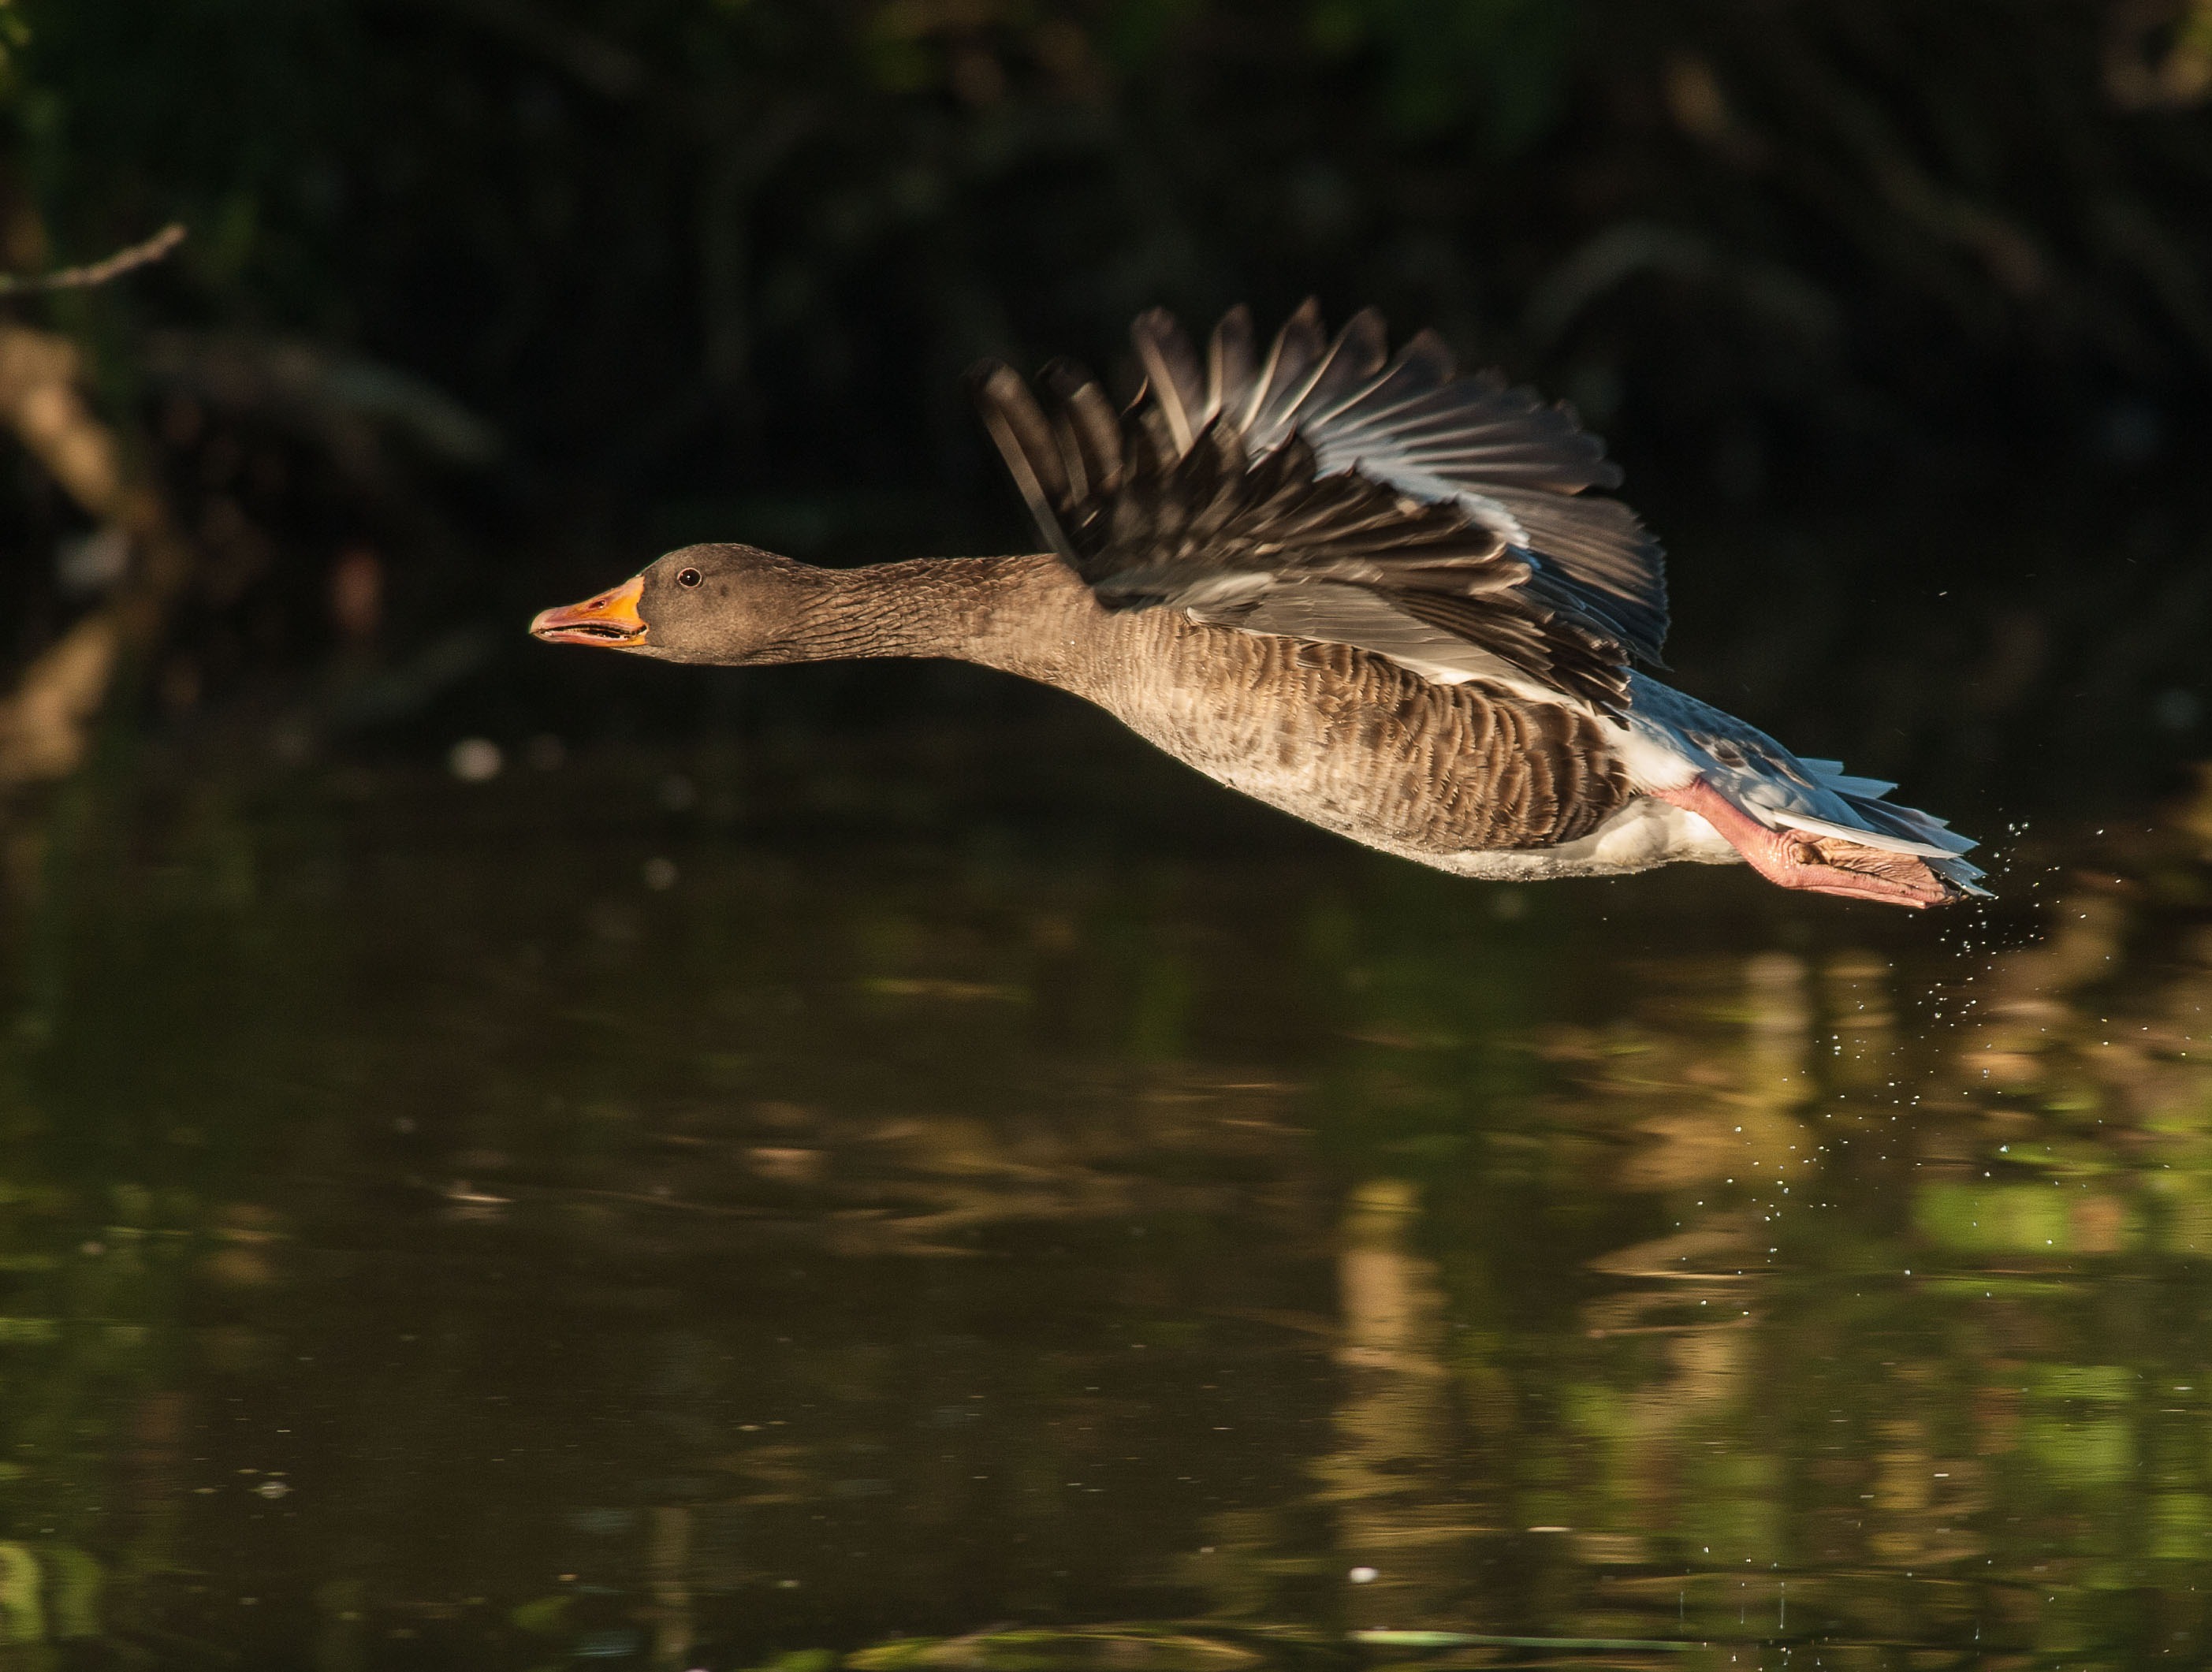
water, nature, bird, wing, animal, flying, wildlife, reflection, beak, macro, fauna, duck, goose, vertebrate, waterfowl, water bird, mallard, animal photography, ducks geese and swans